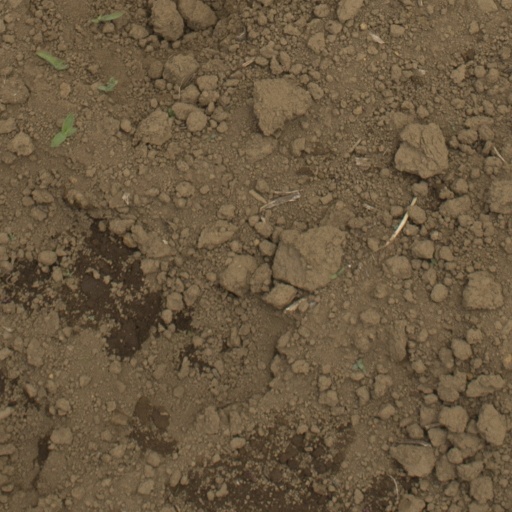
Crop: Jerusalem artichoke